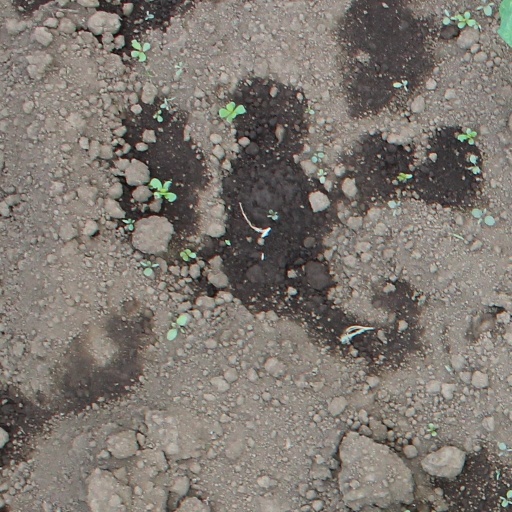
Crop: soybean